First Unitarian Universalist Church of Detroit

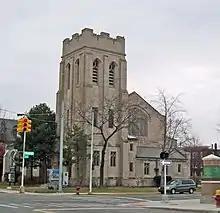

The First Unitarian-Universalist Church of Detroit (also known as UU Detroit) is a historic church building at 4605 Cass Ave. in Detroit, Michigan. It was built in 1916 and is attached to the historic Perry McAdow House.